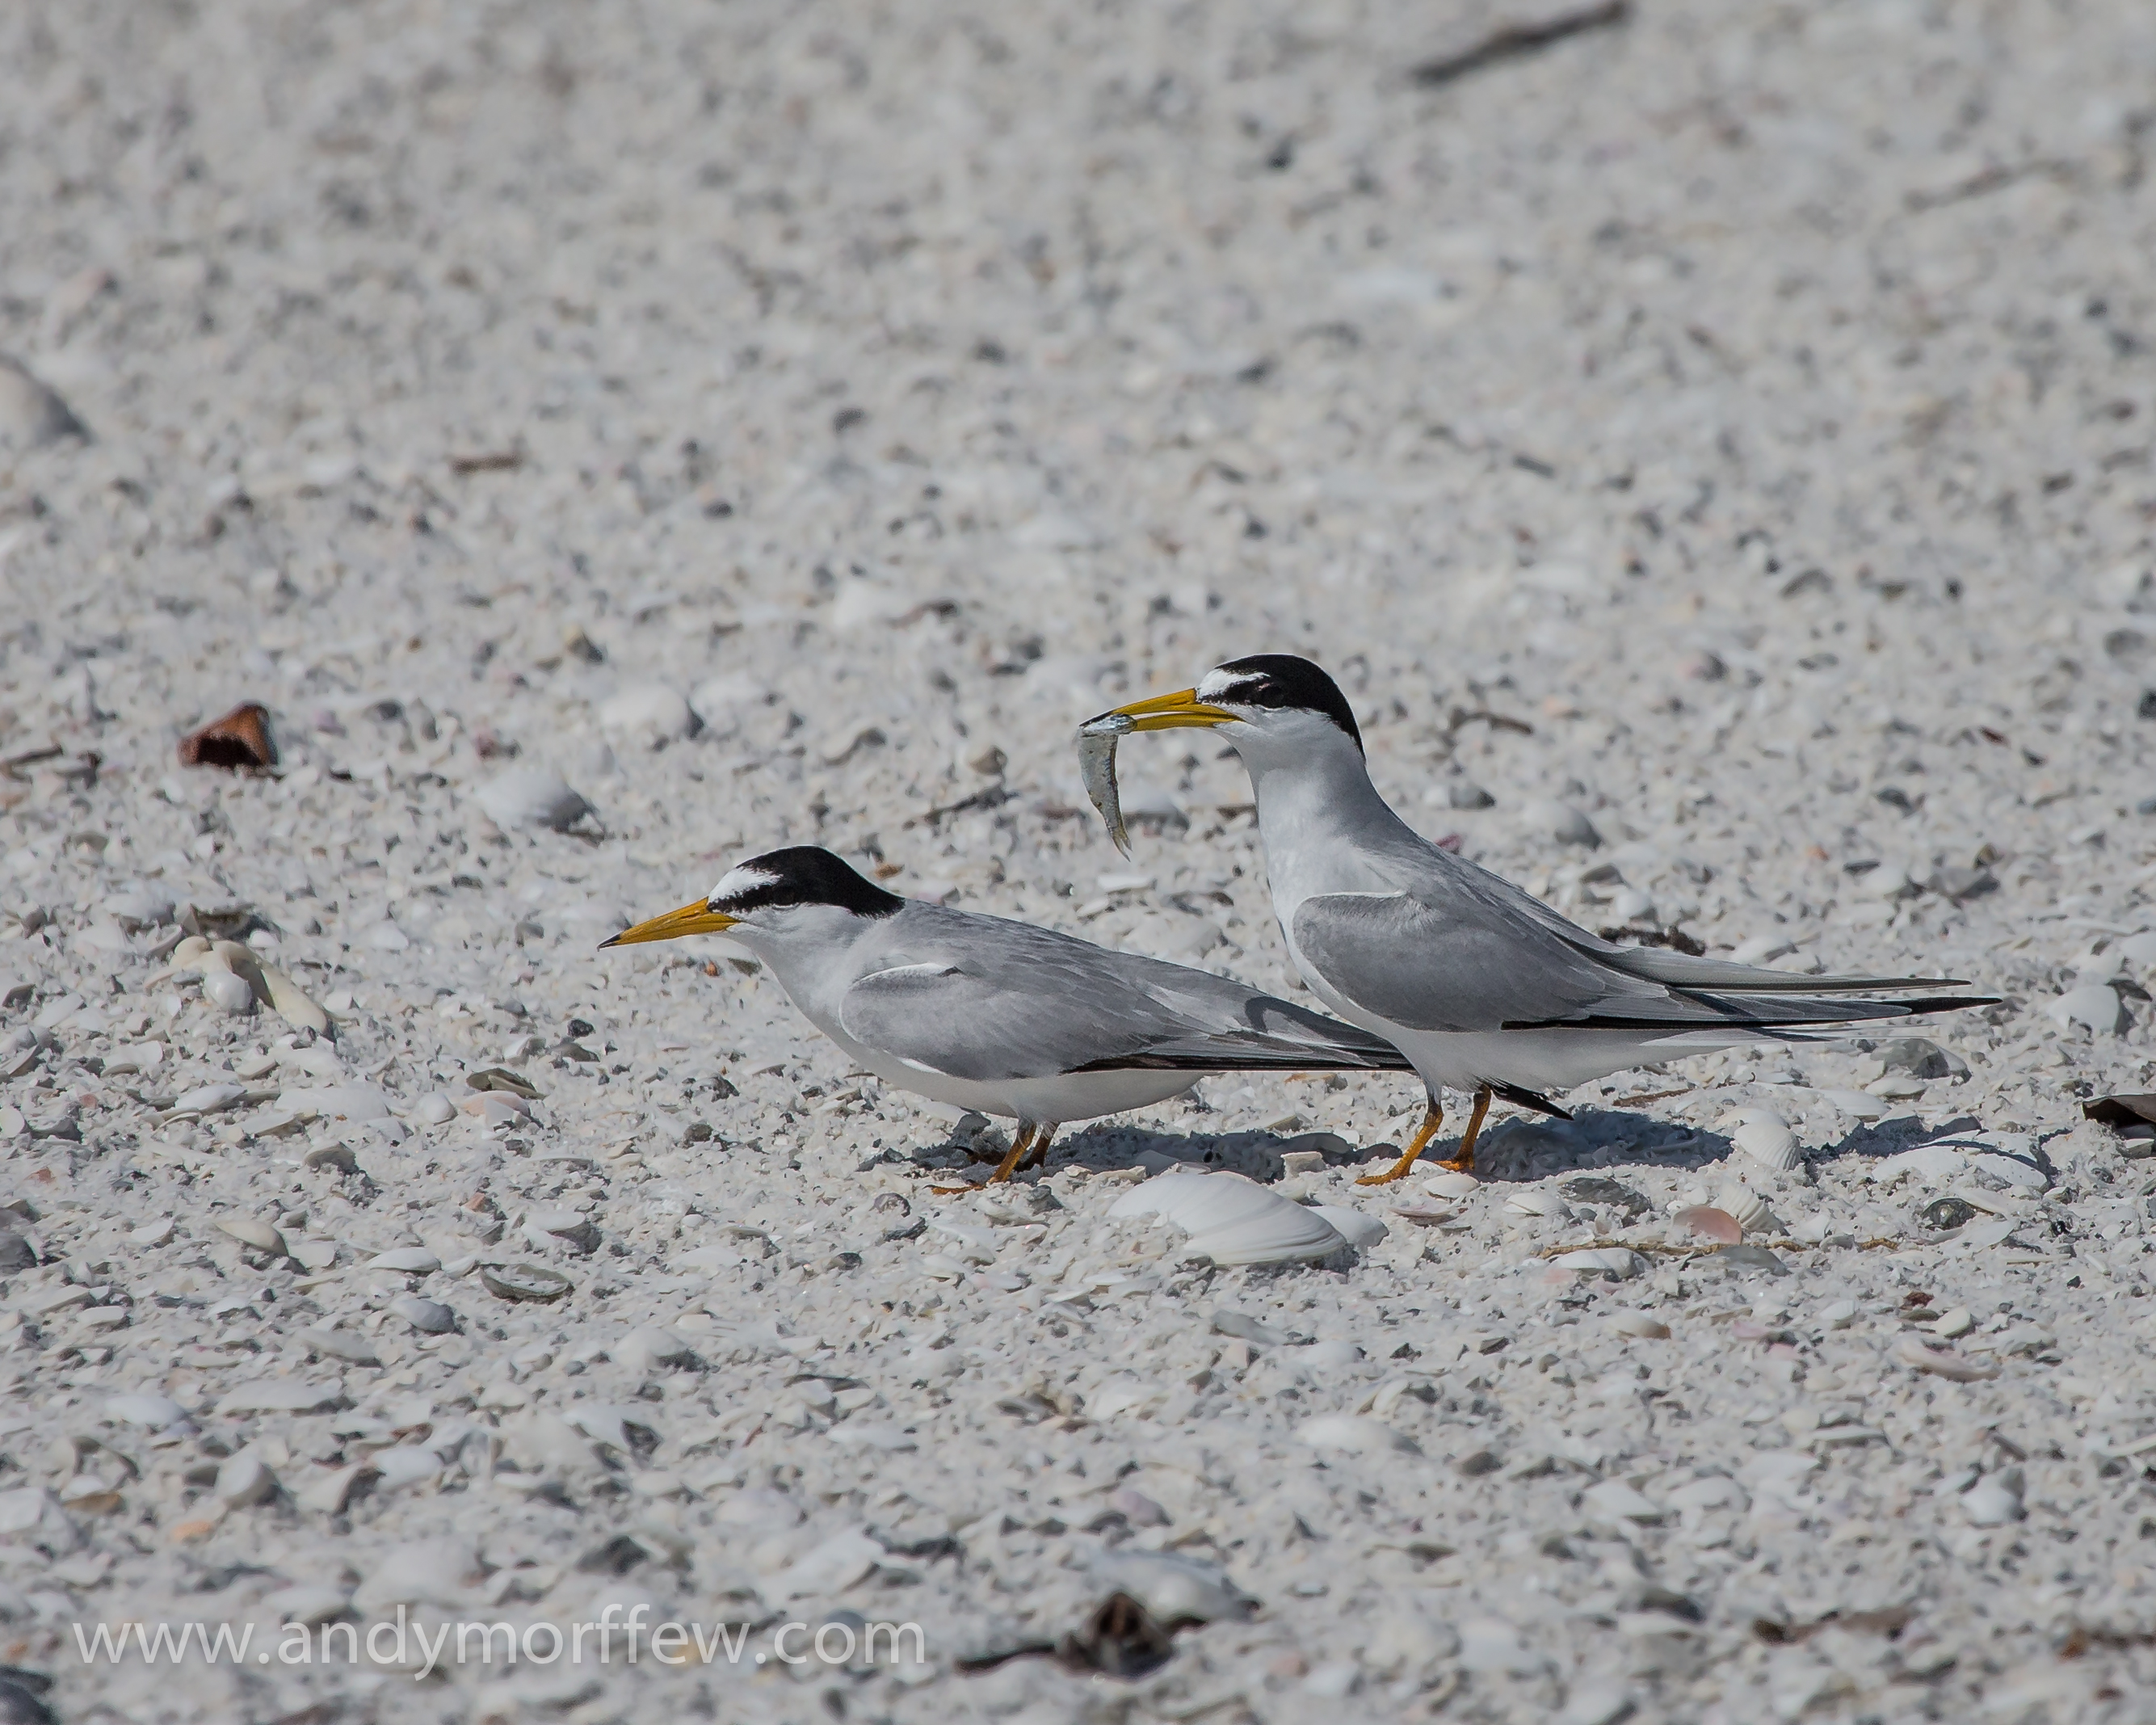
bird, seabird, wildlife, gull, beak, fauna, vertebrate, florida, shorebird, sandpiper, andymorffew, morffew, marcoisland, tigertailbeach, mating, ritual, leastterns, charadriiformes, perching bird, cinclidae